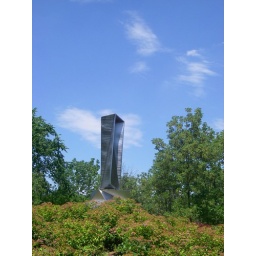
Pretty clouds above silver sculpture